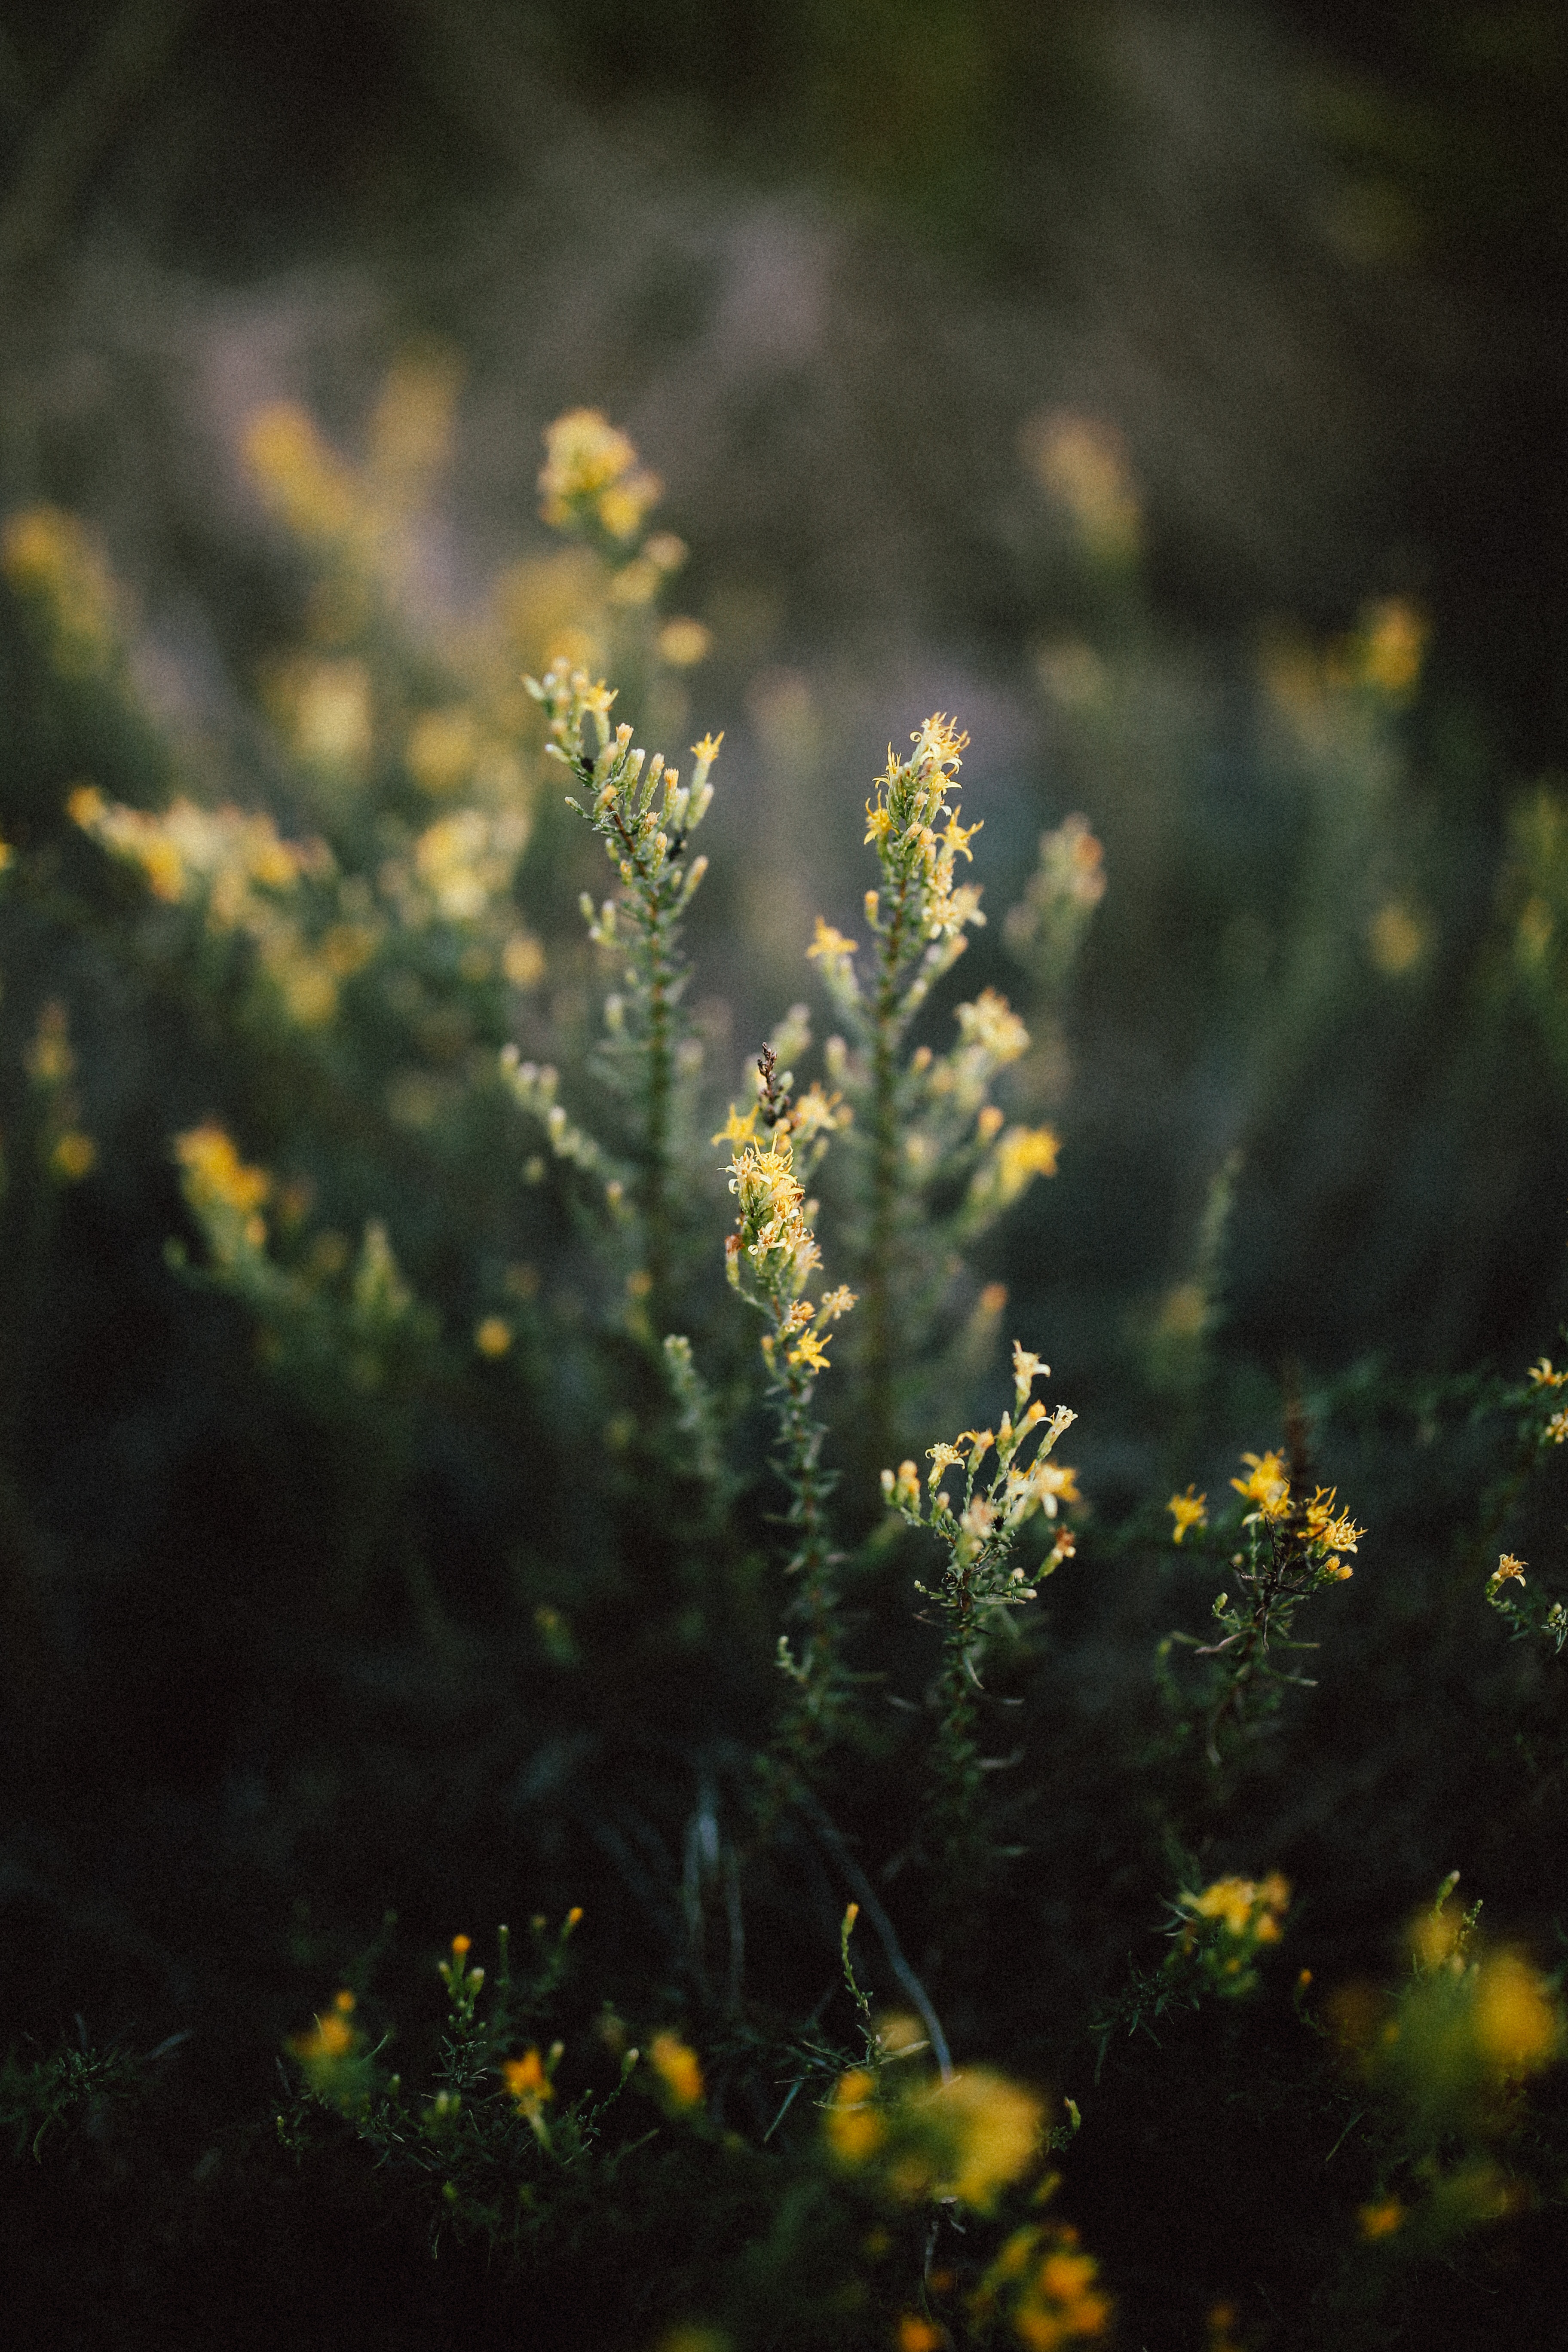
tree, nature, forest, grass, branch, blossom, light, plant, photography, meadow, sunlight, morning, leaf, flower, green, autumn, botany, yellow, flora, wildflower, macro photography